225th Street station

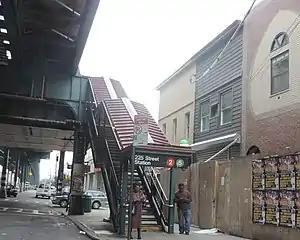
Street stair

This elevated station has three tracks and two side platforms. The center track is normally not used in revenue service. Both platforms have beige windscreens and red canopies with green outlines, frames, and support columns in the center and black, waist-high steel fences at either ends with lampposts at regular intervals. The windscreens have mesh fences at various points. The station signs are in the standard white lettering on black name plates.